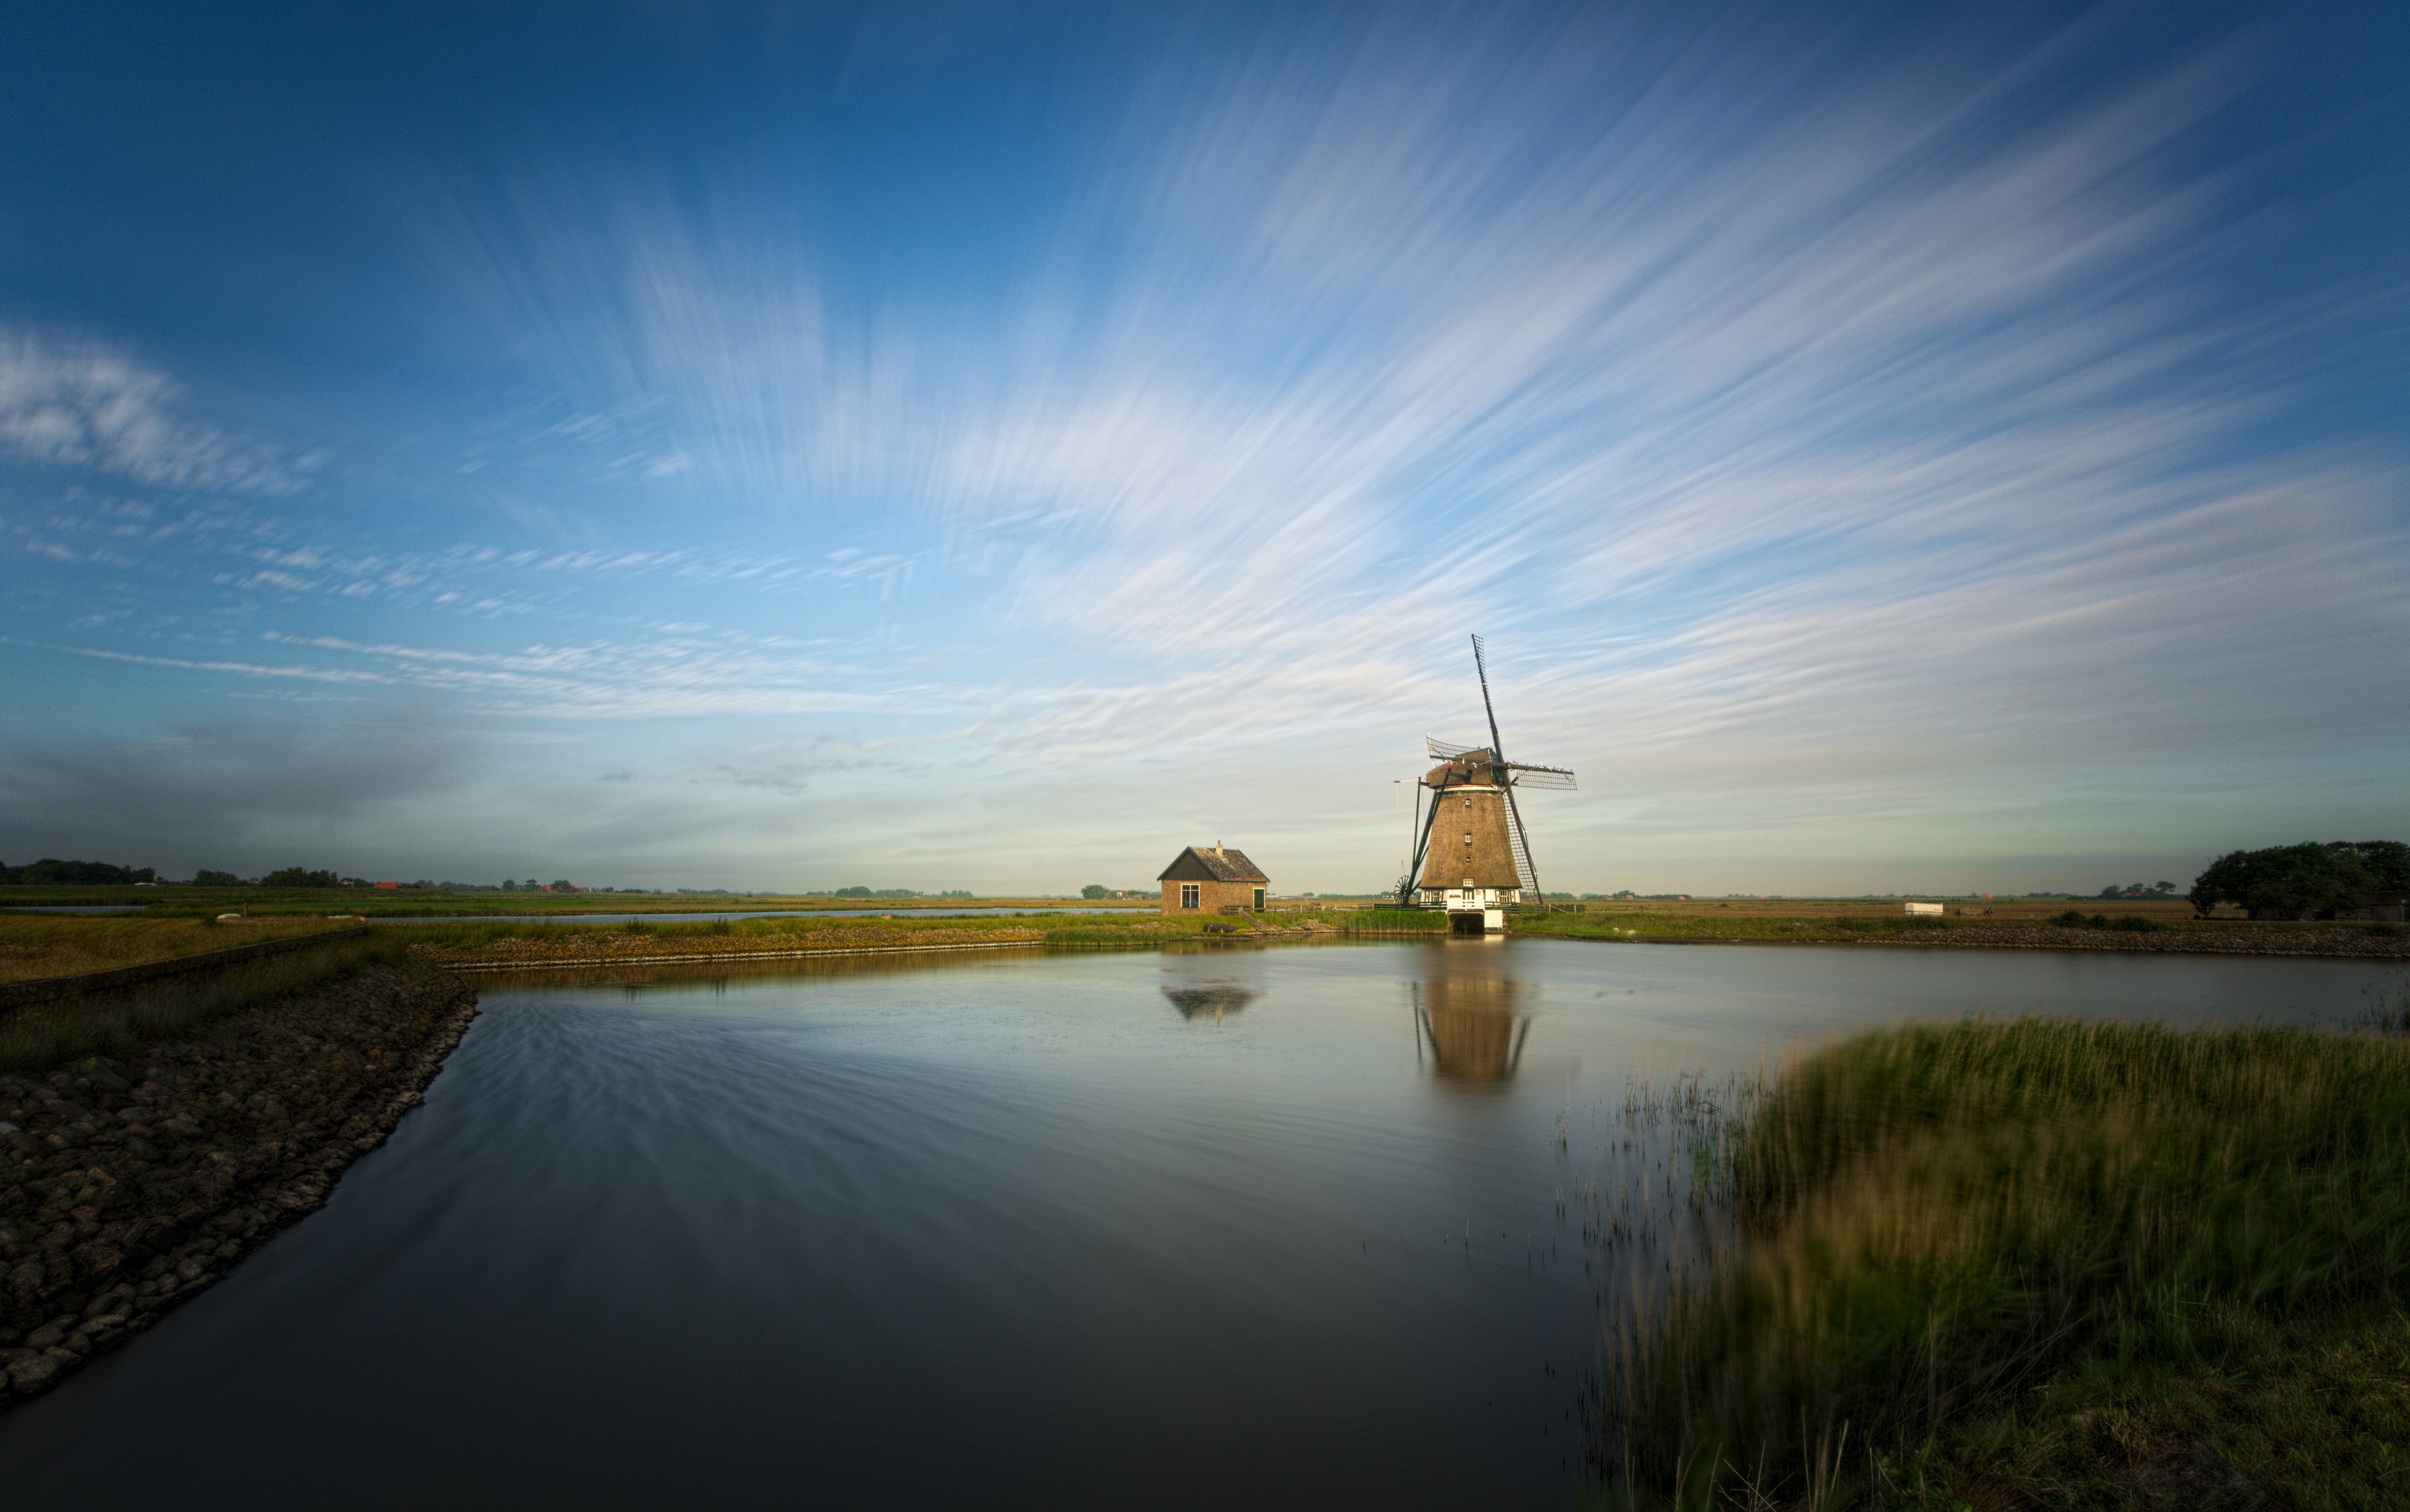
landscape, sea, coast, water, nature, horizon, marsh, light, cloud, architecture, sky, sunrise, sunset, sunlight, morning, shore, lake, windmill, dawn, river, dusk, evening, reflection, tower, reservoir, long exposure, waterway, clouds, mill, wetland, loch, rural area, natural environment, atmospheric phenomenon